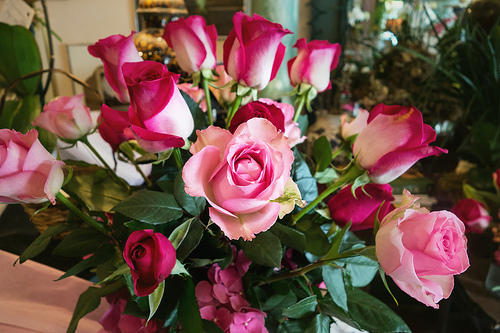
Flower: rose